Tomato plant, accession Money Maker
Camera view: horizontal (90 deg, fisheye); turntable rotation: 150 degrees
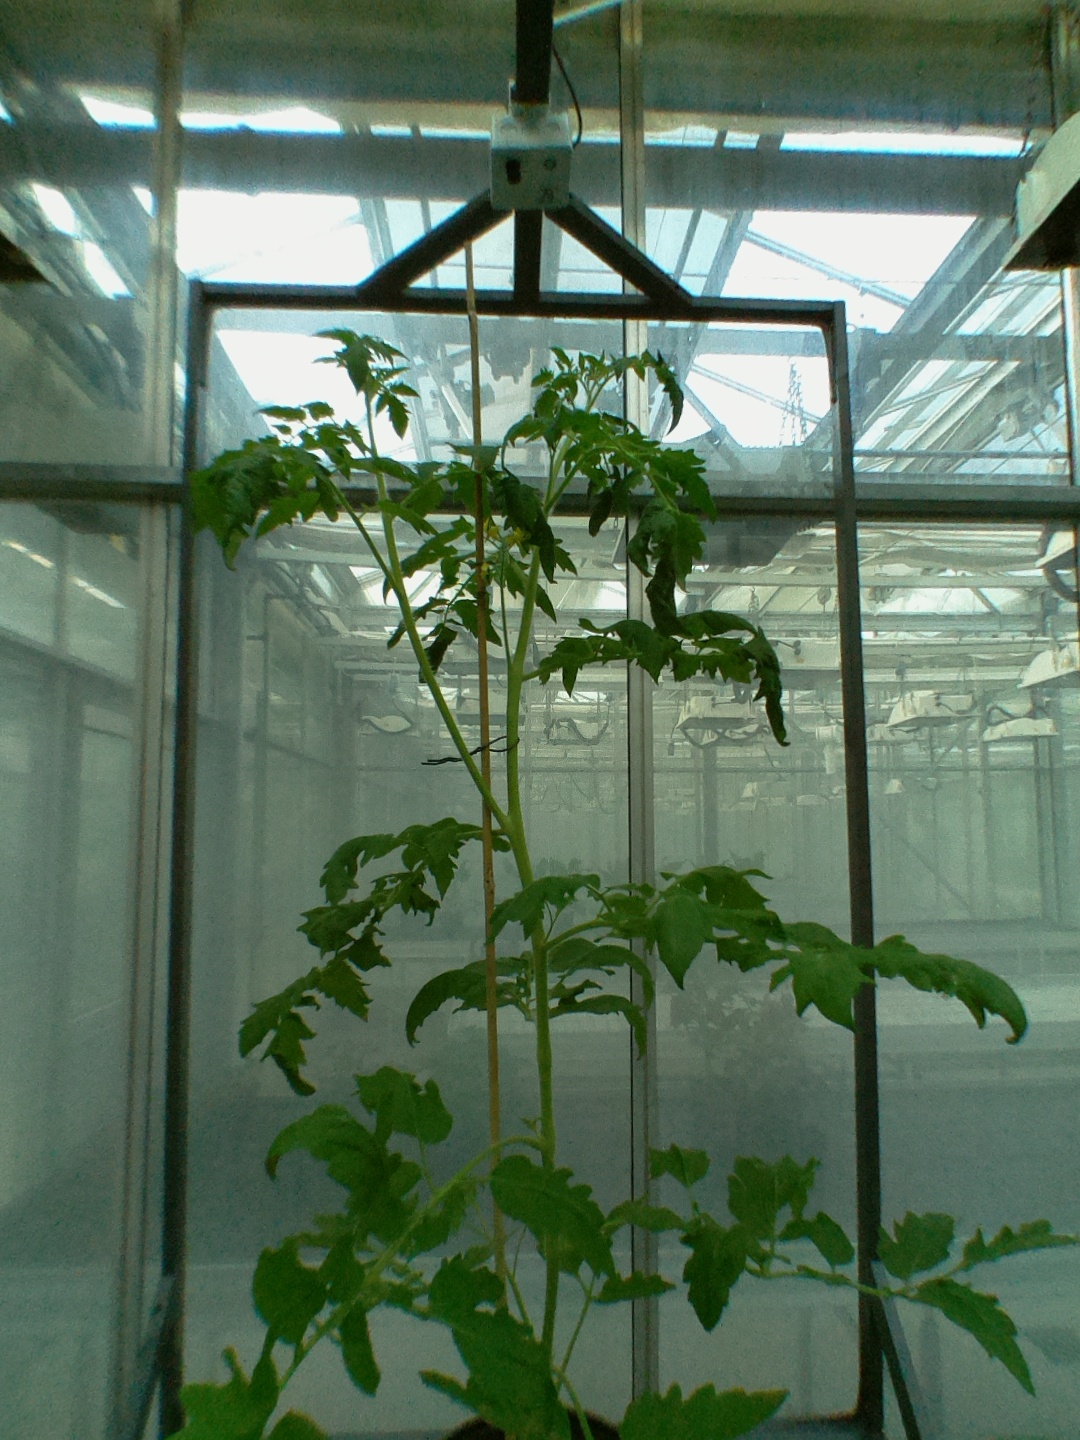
BBCH growth stage 64: 40%-50% of flowers open